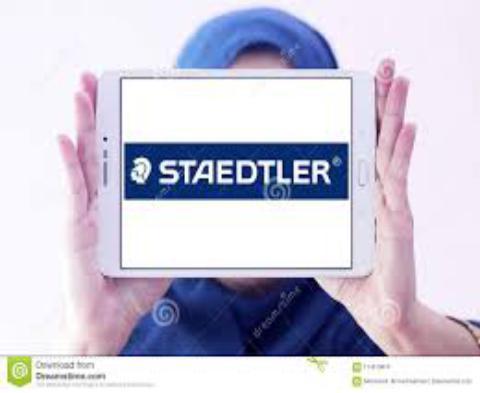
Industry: Necessities